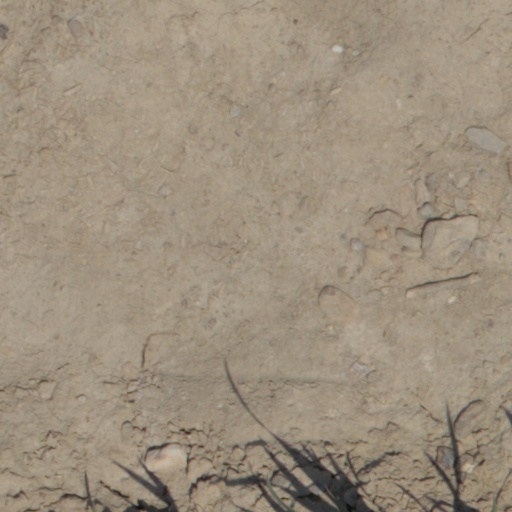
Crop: wheat